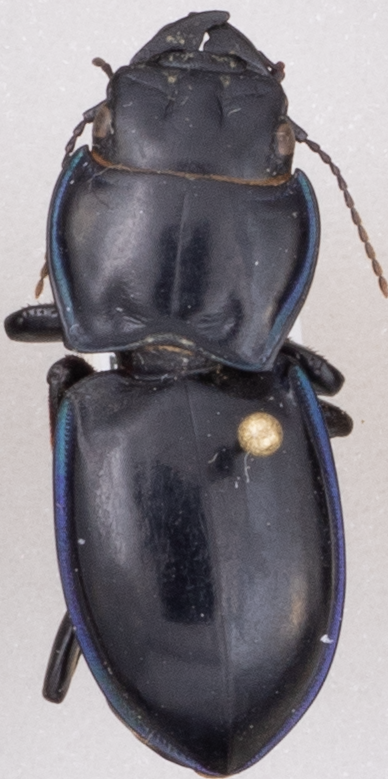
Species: Pasimachus elongatus
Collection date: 2020-06-15
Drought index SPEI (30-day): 0.142
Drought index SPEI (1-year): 1.038
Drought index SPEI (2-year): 1.69